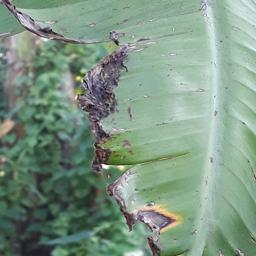
Label: POTASSIUM DEFICIENCY